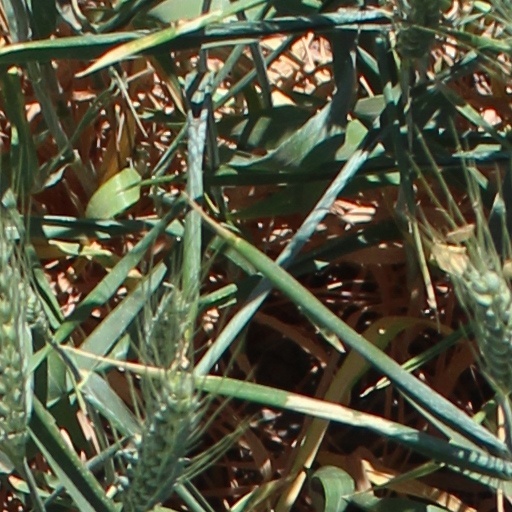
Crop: wheat